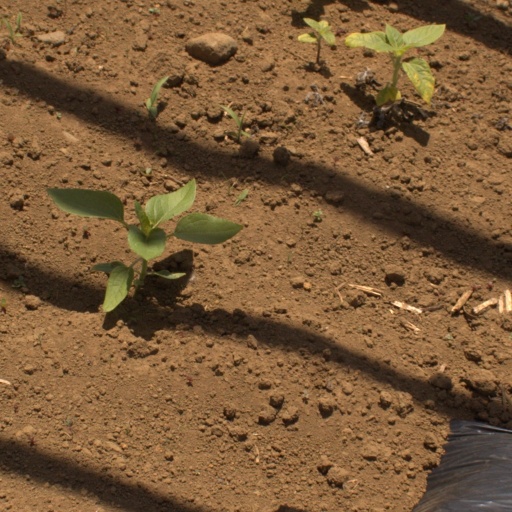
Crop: Jerusalem artichoke